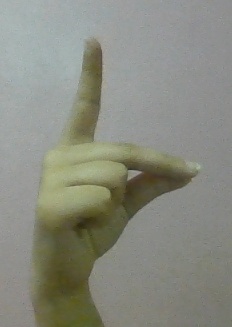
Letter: ta